Dissimilar air combat training

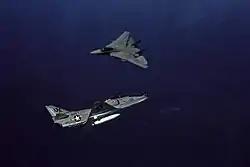
A US Navy Douglas TA-4F Skyhawk and a Grumman F-14 Tomcat, both belonging to VFC-13, engage in dissimilar air combat training

Dissimilar air combat training (DACT) was introduced as a formal part of US air combat training after disappointing aerial combat exchange rates in the Vietnam War.